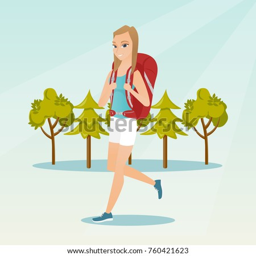
young caucasian white backpacker with a backpack walking outdoor .